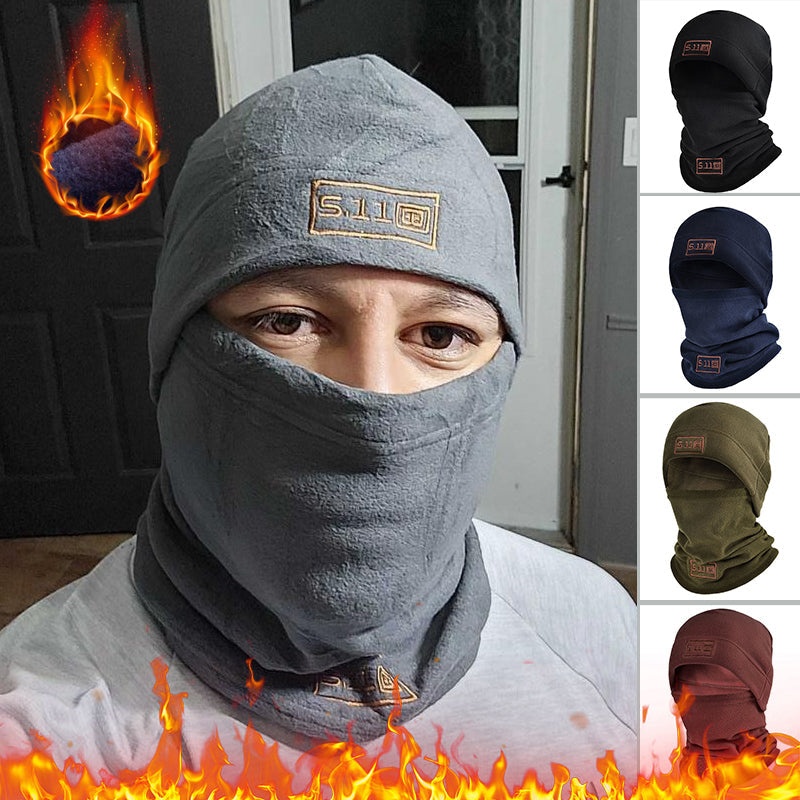
Polar Fleece Balaclava Hood Face Mask
😷😷 For Cycling Skiing, And Training Stay Warm And Protected Face Mask FEATURES Conceived with a focus on the wearer’s comfort and mobility, the anatomical fit of this winter balaclava does not restrict movement, making it a reliable choice for both tactical tasks and everyday wear. Offering maximum protection with only the eyes exposed, winter face mask serves as an effective shield against elements and a concealment tool, ideal for open vehicle rides and tactical usage. Whether used as a full mask, hat, neck scarf, or half mask, the multifunctional design of this balaclava masks adapts to your needs, providing warmth and protection in various scenarios. SPECIFICATIONS Material : polar fleece Color : gray, army green, khaki, navy blue, coffee, royal blue, black Weight : 120g / 0.26lb Size : one size fits all PACKAGE INCLUDED 1 × Polar Fleece Balaclava Hood Face Mask
Brand: lilyrhyme
Category: Apparel & Accessories > Clothing Accessories > Balaclavas